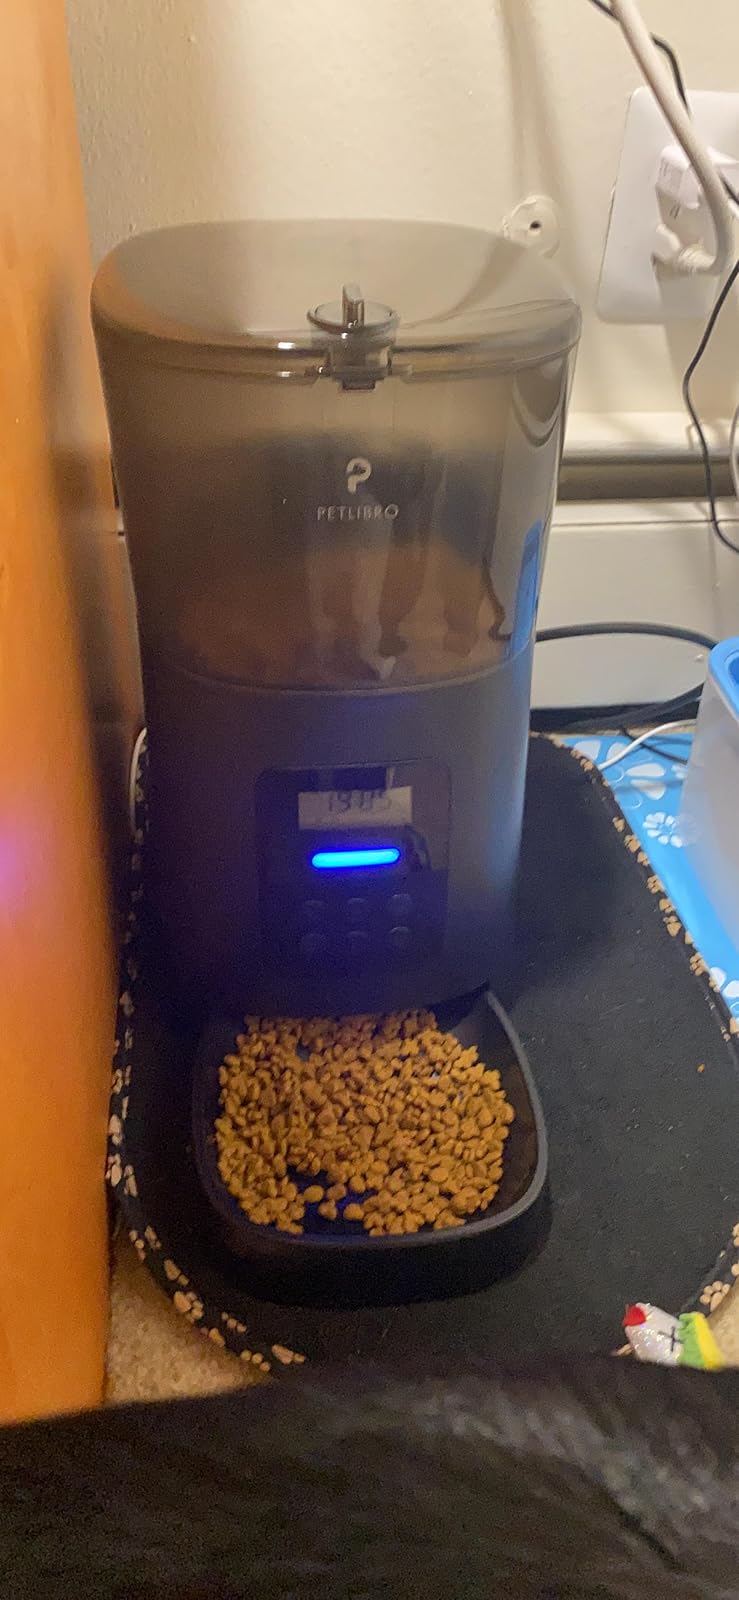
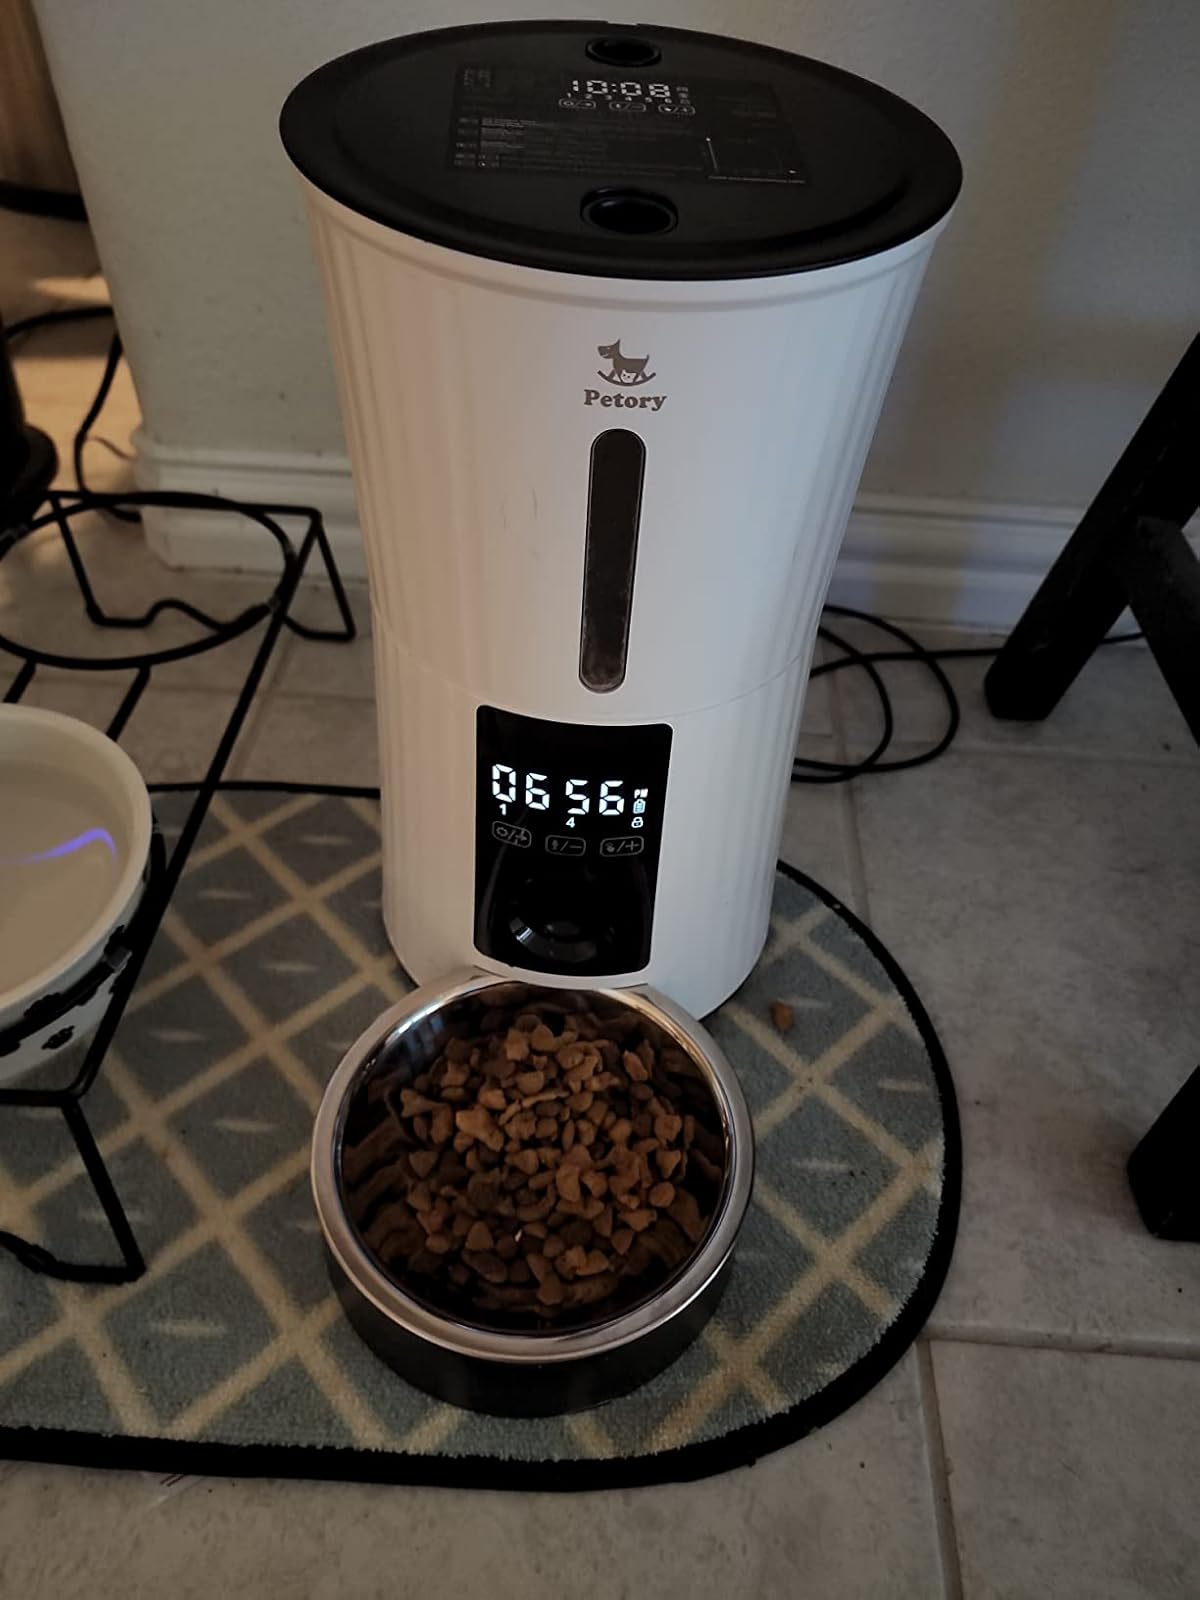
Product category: items_feeder
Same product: no